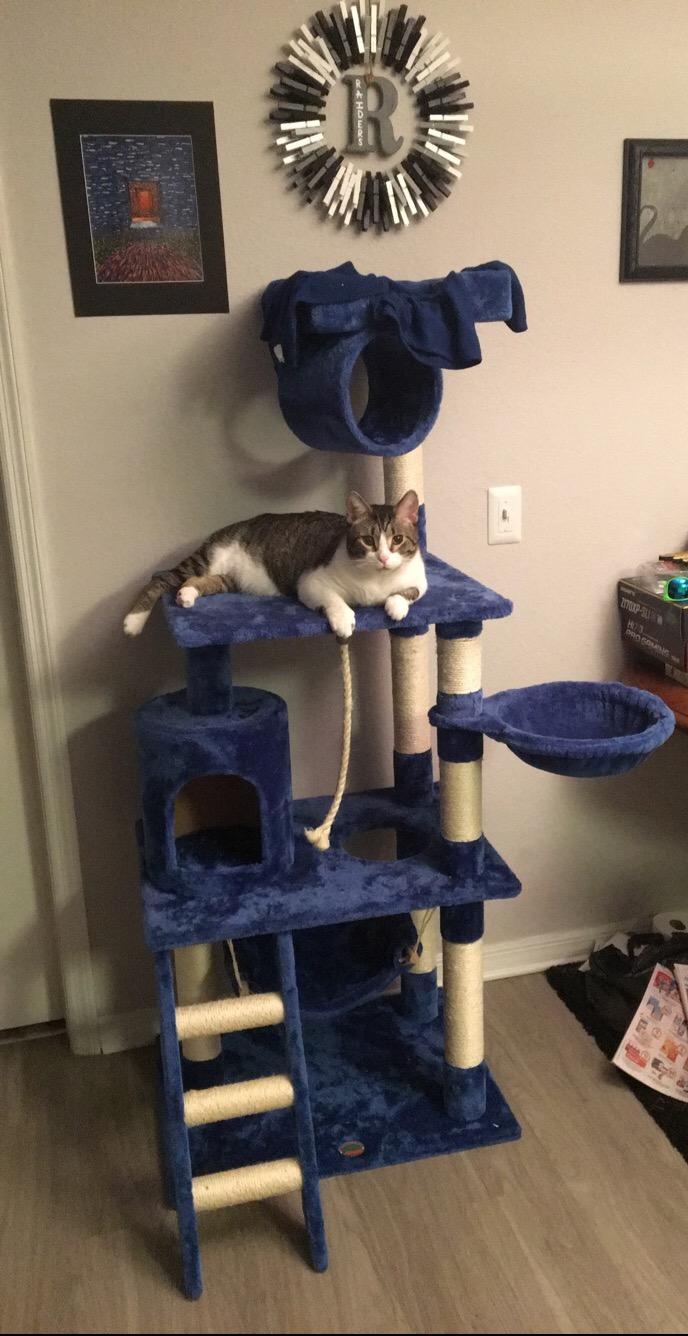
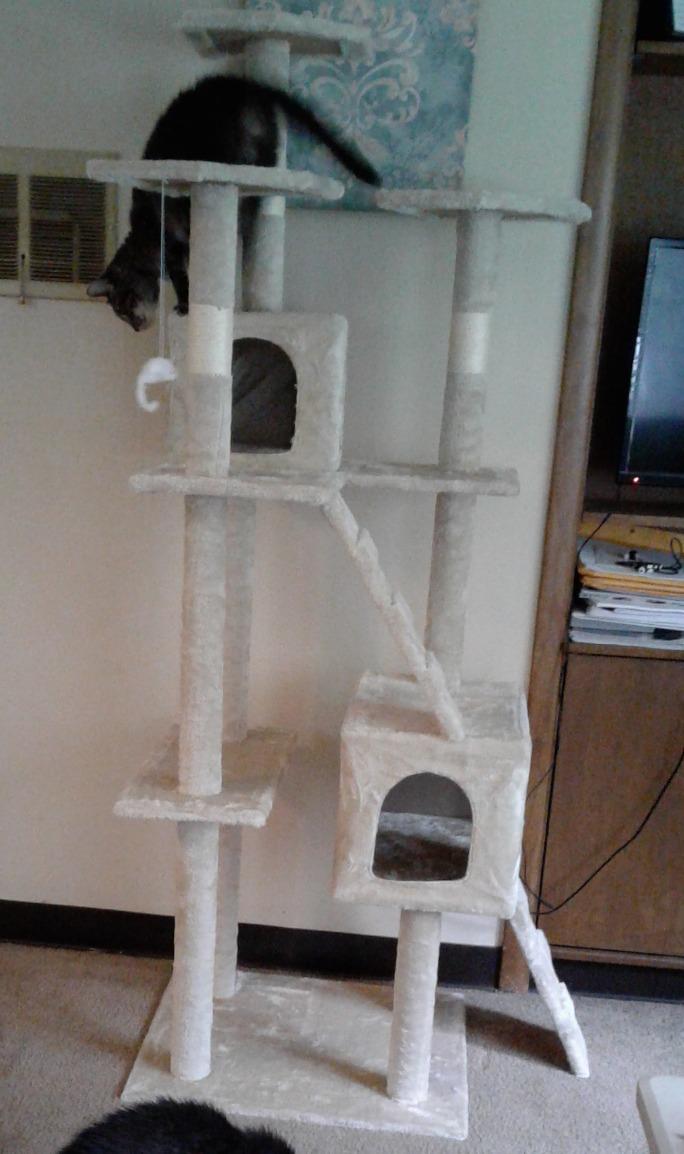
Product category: items_cat tree
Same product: no